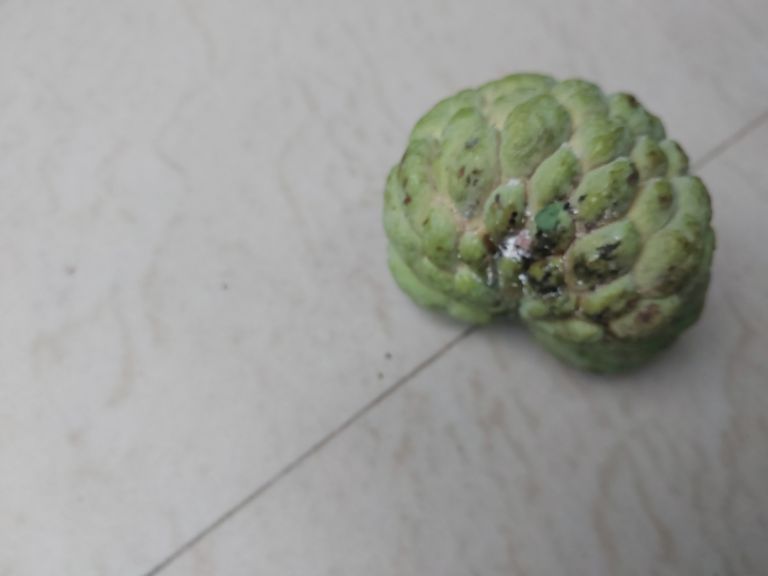
Disease label: Leaf spot on fruit